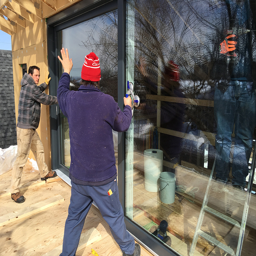
people trying to give high 5s while holding up a lb window in place